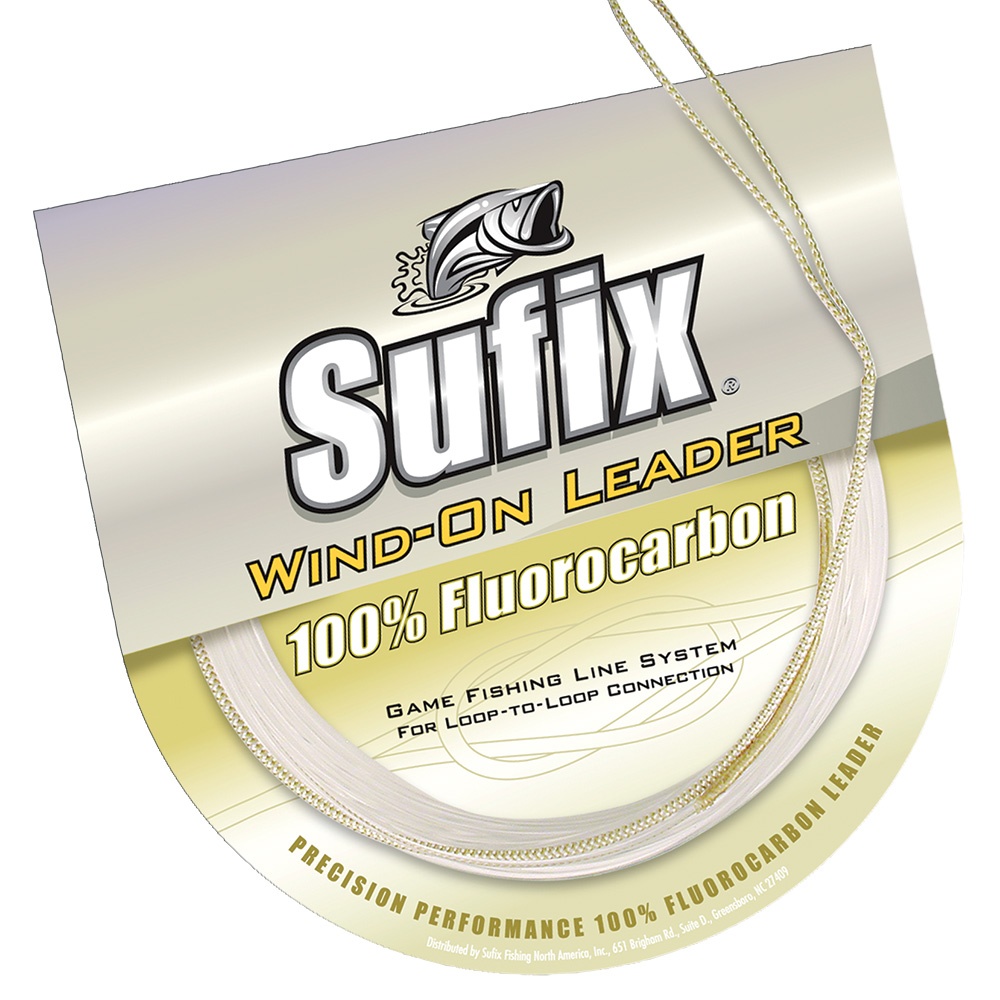
Sufix Wind-On 100% Clear Fluorocarbon Leader - 100lb - 11 yds [700-100F]
Wind-On 100% Clear Fluorocarbon Leader - 100lb - 11 yds Sufix Wind-On 100% Fluorocarbon Leaders make quick knotless, loop-to-loop connections to your main line. Crystal clear 100% fluorocarbon leader. Braided loop attaches to mainline without knots or swivels and leader can be wound through guides onto reel. High strength, exceptional shock absorption, superior abrasion resistance and impervious to damage from ultraviolet (UV) rays Features: Crystal clear 100% fluorocarbon leader Braided loop attaches to mainline without knots or swivels. Leader can be wound through guides onto reel High strength, exceptional shock absorption, and superior abrasion resistance Impervious to damage from ultraviolet (UV) rays
Brand: Sufix
Category: Sporting Goods > Outdoor Recreation > Fishing > Fishing Lines & Leaders > Fishing Fluorocarbons